Blackstar (album)

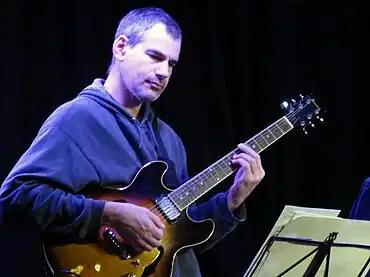
Ben Monder joined the band for the March sessions as an additional guitarist.

James Murphy of LCD Soundsystem was present during the second block of recording; his work on Arcade Fire's "Reflektor" inspired Bowie to create a remix of "Love Is Lost" for "The Next Day Extra". Recorded in early February was "Dollar Days", "Girl Loves Me", "Someday" and the remake of "Sue (Or In a Season of Crime)". "Dollar Days" was created without a preliminary demo being made for the song. McCaslin later stated that Bowie one day "just picked up a guitar... he had this little idea, and we just learned it right there in the studio." For the March sessions, the band were joined by jazz guitarist Ben Monder, who played on the original recording of "Sue". Songs recorded included "Blackstar", "I Can't Give Everything Away", "Killing a Little Time" and a remake of "Someday" (now retitled "Blaze"). Although Bowie performed his vocals live while the band were playing during the Magic Shop sessions, he and Visconti moved to Human Worldwide studios in April for proper recording. The majority of his vocals were recorded from scratch between April and May, although some vocals from the Magic Shop sessions, including part of "I Can't Give Everything Away" and the full vocal for "No Plan" were kept. The final master mix is credited to English engineer Tom Elmhirst, although Bowie and Visconti oversaw the mixing sessions in general.